Fortifications of Frankfurt

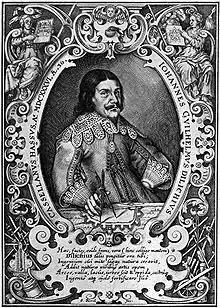
Johann Wilhelm Dilich, 1636

Renowned fortress architect Johann Wilhelm Dilich, working in Kassel at the time, sent a letter to the council on 16 December 1624, offering his services. The council, believing that there was currently no need for such measures due to a lack of military threats, ignored it. When the army of Albrecht von Wallenstein left Bohemia marching towards Franconia and Hesse Mayor Johann Martin Baur von Eyssene mentioned Frankfurt-born former sea captain Johann Adolf von Holzhausen as a possible fortress architect. The city council commissioned Holzhausen to improve the Friedberger Tor (gate of Friedberg), which was considered to be the weakest part of the fortifications. Holzhausen produced a plan for the construction of a ravelin, an independent bastion, in front of the gate. In late-1626 construction began, but problems arose due to Holzhausen's lack of experience. As previously anticipated by Dilich, the outer wall was too weak to support the construction of a parapet behind it. Parts of the wall shattered and fell into the moat.